Little Saigon

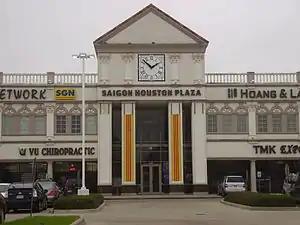
Saigon Plaza in Little Saigon, Houston

Louisiana is home to many Vietnamese, many of whom especially engaged in traditional fishing. Both Louisiana and Vietnam had been French colonies. New Orleans has several areas with a concentration of Vietnamese-American businesses. The largest among these communities is located around Village de L'Est, which includes significant community and commercial institutions such as Mary Queen of Vietnam Church and Dong Phuong Oriental Bakery.